Dex (video game)

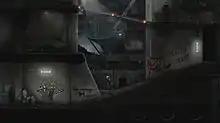
Gameplay screenshot

Dex is a 2D side-scrolling platform game focused on exploration and non-linear gameplay, more like a Role-playing game. The player controls the eponymous character, Dex, and receives quests from NPCs. Every quest has multiple possible solutions and it is up to player which of them to choose.